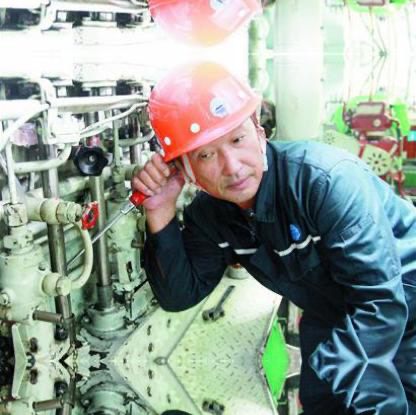
Objects in the image:
label: helmet
label: helmet